Wiveton Hall

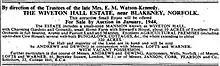
Ad for Wiveton Hall in 1943

Thomas died in 1935 at the Hall and Ethel died in 1943. In the same year the house was advertised for sale and in 1944 it was bought by the Buxton family.